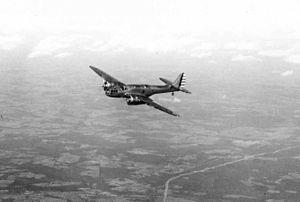
Le Martin 167 est un avion militaire américain utilisé durant la Seconde Guerre mondiale pour des missions de bombardements et de reconnaissance aérienne principalement par les forces britanniques, françaises en 1940, puis par la France libre. Il est également connu sous sa désignation de Maryland qu'il porta dans la Royal Air Force.